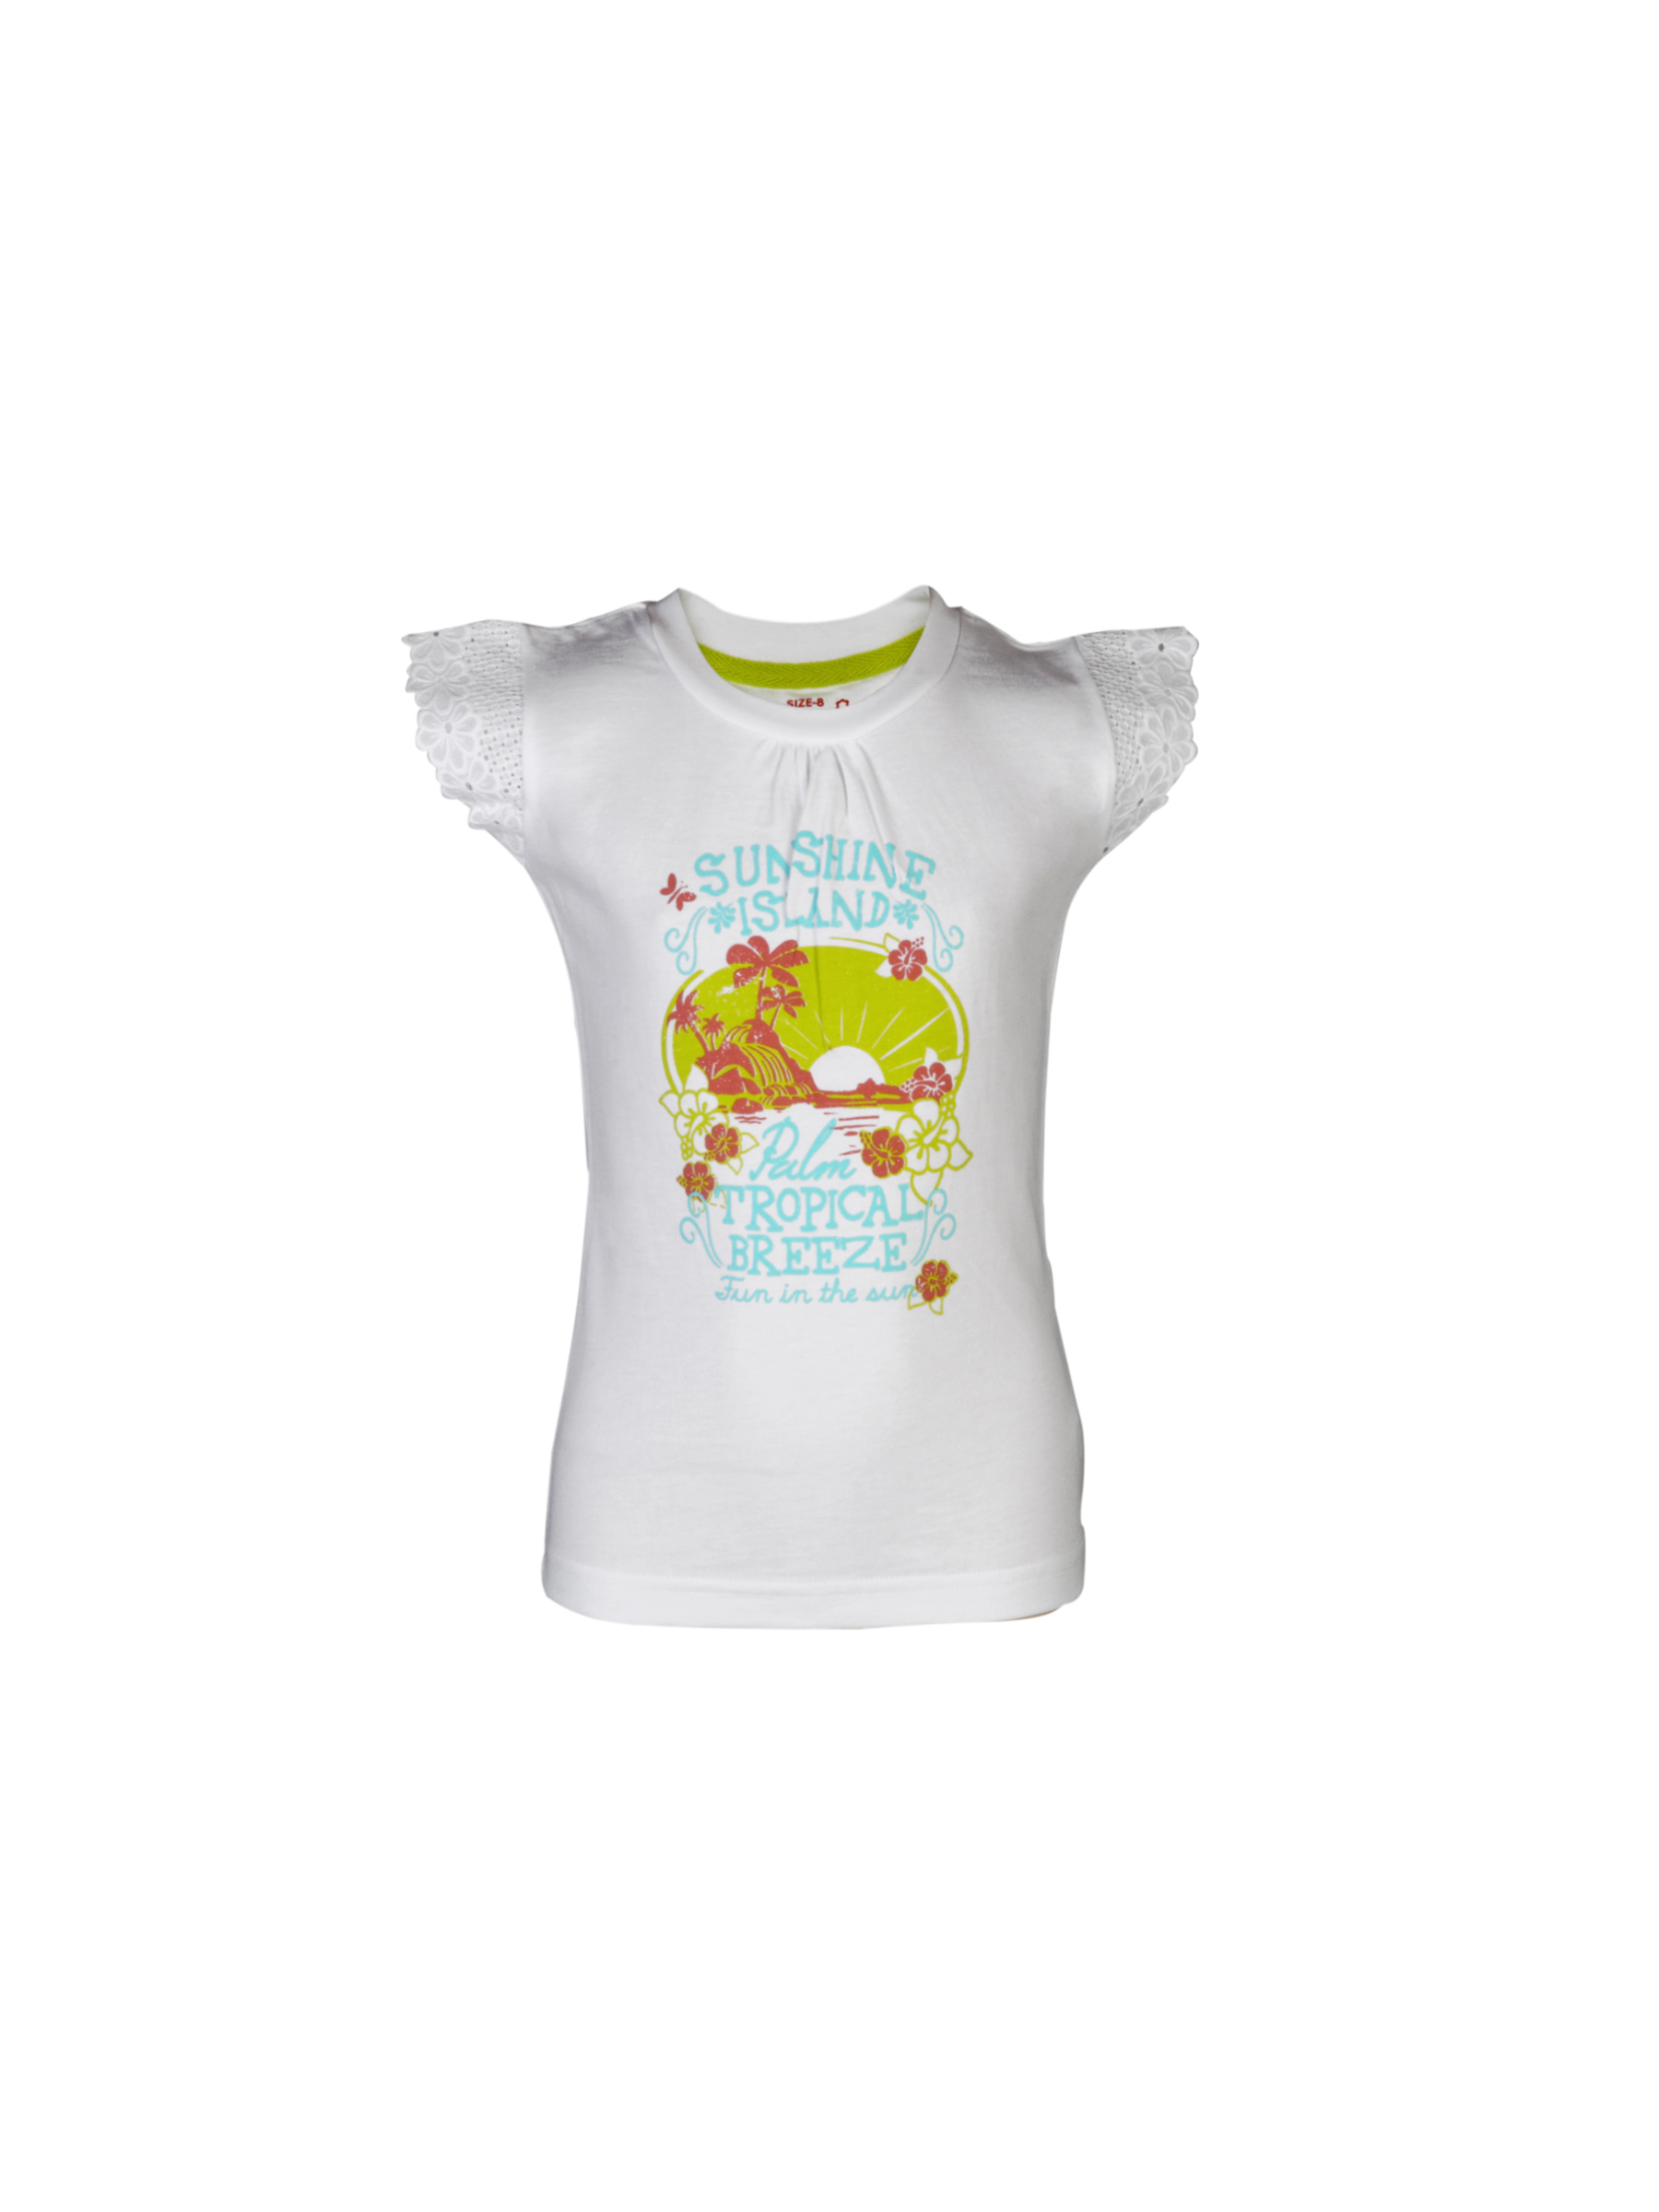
Palm Tree Girls Knits White Tops
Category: Apparel / Topwear / Tops
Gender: Girls
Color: White
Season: Summer 2012
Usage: Casual